Palazzo Malenchini Alberti

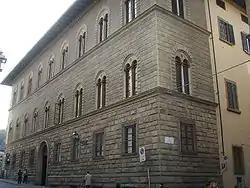
Palazzo Malenchini Alberti seen from Via de' Benci.

Palazzo Malenchini Alberti is a palace in Florence, Italy. It was owned by the Alberti, who had also a tower nearby.